Idiomelon

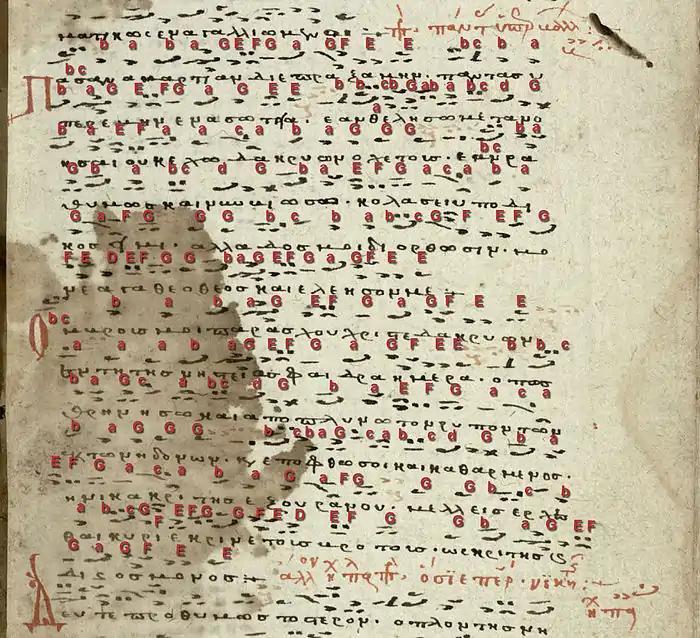
Avtomelon (echos devteros) adapted to the verses of two Prosomoia—notated in an Octoechos of a 15th-century Sticherarion of the Pantokratorou monastery (GB-Ctc Ms. B.11.17, f. 283r)

The definition of meant as well a sticheron which defines its melody—with a melody for "itself" (Gr. , Sl. ), but not in the idiomatic and exclusive sense of the unique idiomela. simply meant that these hymns were regarded as a melodic model of their own, exemplified by the musical realisation of its poetic hymn. As such they also served for the composition of new verses, the prosomeia. The term means that this sticheron is "similar to" (Gr. , Sl. ) another sticheron. It was usually an avtomelon, but in some cases even idiomela had been used for a kind of contrafact and there are even cases of notated prosomoia because they had been mistaken for an avtomelon.